Brennan Poole

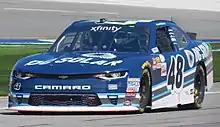
Poole during the 2017 PowerShares QQQ 300.

He returned to CGR's No. 48 for 2017. He won his first career series pole at Daytona International Speedway in July. Poole advanced to the Round of 8 in the Xfinity Series playoffs, but fell out of the elimination race early after contact with Caesar Bacarella. Poole finished sixth at Homestead, finishing sixth in points.